Battle of Mactan

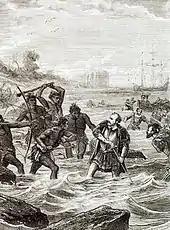
Ferdinand Magellan's final stand

Upon seeing this, the furious Mactans fired arrows back at Magellan. His response was sending a couple men to burn down the natives' houses. This only further enraged the natives, causing them to rush Magellan's men and hurl spears and arrows at the Spaniards' vulnerable legs. Amidst the chaos, Magellan's right leg was wounded with a poisoned arrow. He then ordered his men to retreat, but they ignored him and continued to engage in the battle.